Lisa (Japanese musician, born 1987)

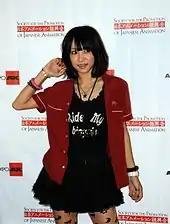
Lisa at the 2012 Anime Expo

Lisa released her first full solo album "Lover"s"mile" on February 22, 2012; the album peaked at No. 7 on the Oricon weekly charts. She attended the Anime Expo 2012 in Los Angeles as a guest of honor and performed her first concert in North America there on July 1. After her success with "Oath Sign", she was chosen to perform "Crossing Field", the first opening theme to the 2012 anime series "Sword Art Online". "Crossing Field", released as a single on August 8, 2012; it peaked at No. 5 on Oricon and was later certified gold by the RIAJ. Her third single "Best Day, Best Way", which peaked at No. 6 on Oricon, was released on April 3, 2013, and her fourth single "Träumerei", which peaked at No. 15 on Oricon and was used as the opening theme to the 2013 anime series "Day Break Illusion", was released on August 7, 2013. Lisa released her second solo album "Landspace" on October 30, 2013; the album peaked at No. 2 on Oricon charts.